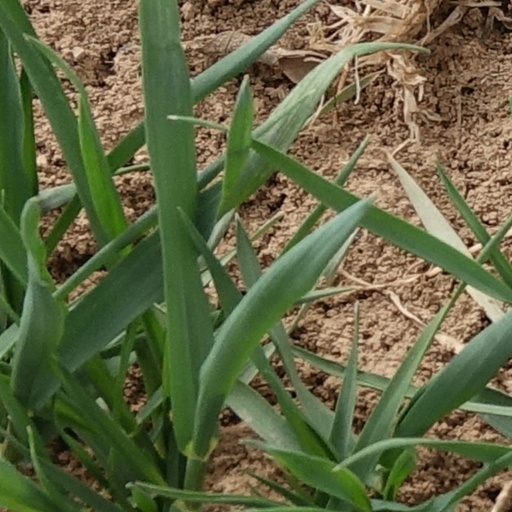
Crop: wheat